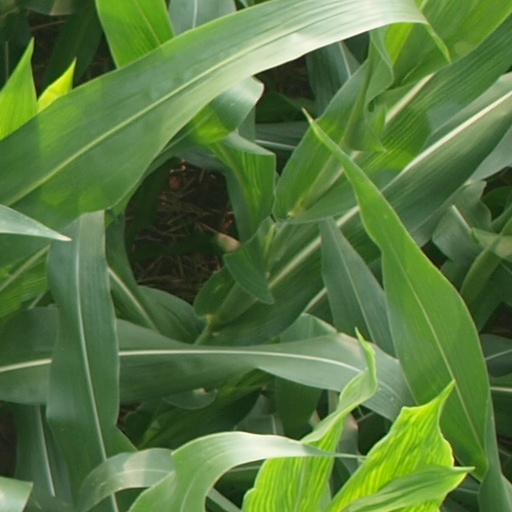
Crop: maize; corn